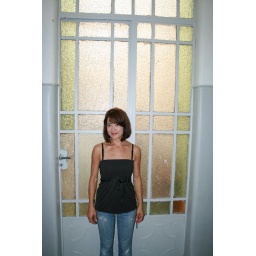
I liked the colored glass in the door